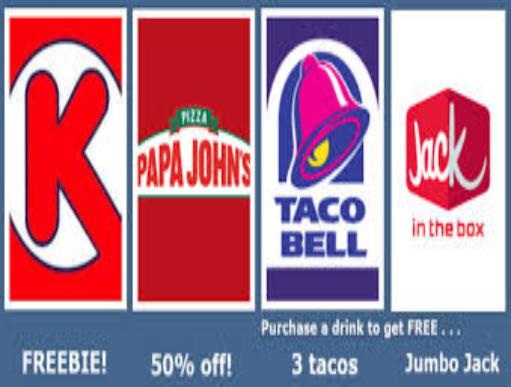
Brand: jack in the box
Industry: Food